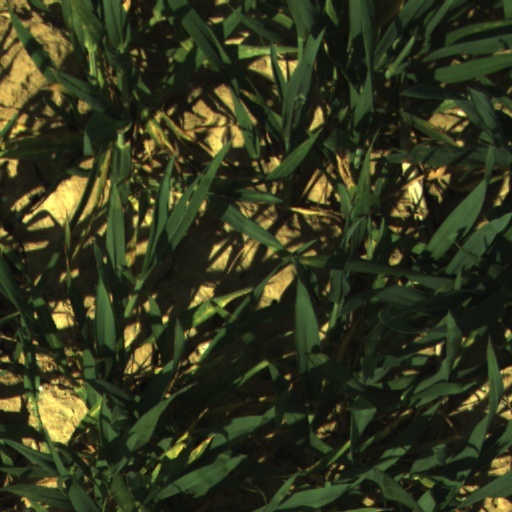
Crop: wheat